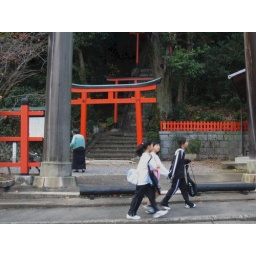
Later I helped the lady in the blue sweater cross the street.